Trams in Sydney

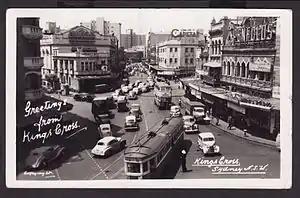
Kings Cross 1950 with an R1 class tram returning from Watson's Bay to Queens Square

Two cable tram routes were also built in Sydney. The first route ran from the original Milsons Point ferry wharf in North Sydney to near Falcon Street North Sydney and was later extended to Crows Nest. Construction of a cable line north of harbour was due to the steep terrain involved from Milsons Point to North Sydney. The second route ran from King Street Wharf on the eastern side of Darling Harbour to Ocean Street Edgecliff. Cable Trailer 23 is preserved at the Sydney Tramway Museum at Loftus.